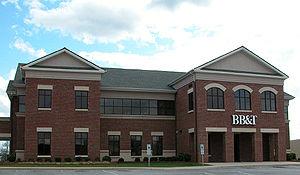
La ville de Lexington est le siège du comté de Davidson, situé en Caroline du Nord, aux États-Unis.